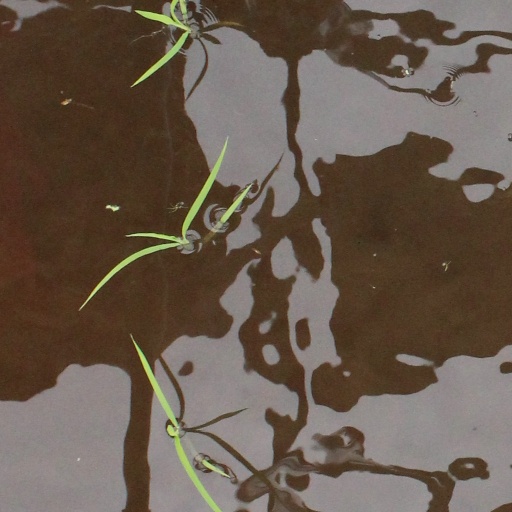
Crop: rice